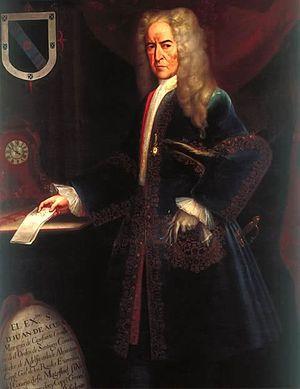
Le marquisat de Casa Fuerte est un titre de noblesse espagnol créé en faveur de Juan de Acuña y Bejarano par le roi Philippe V d'Espagne en 1708.